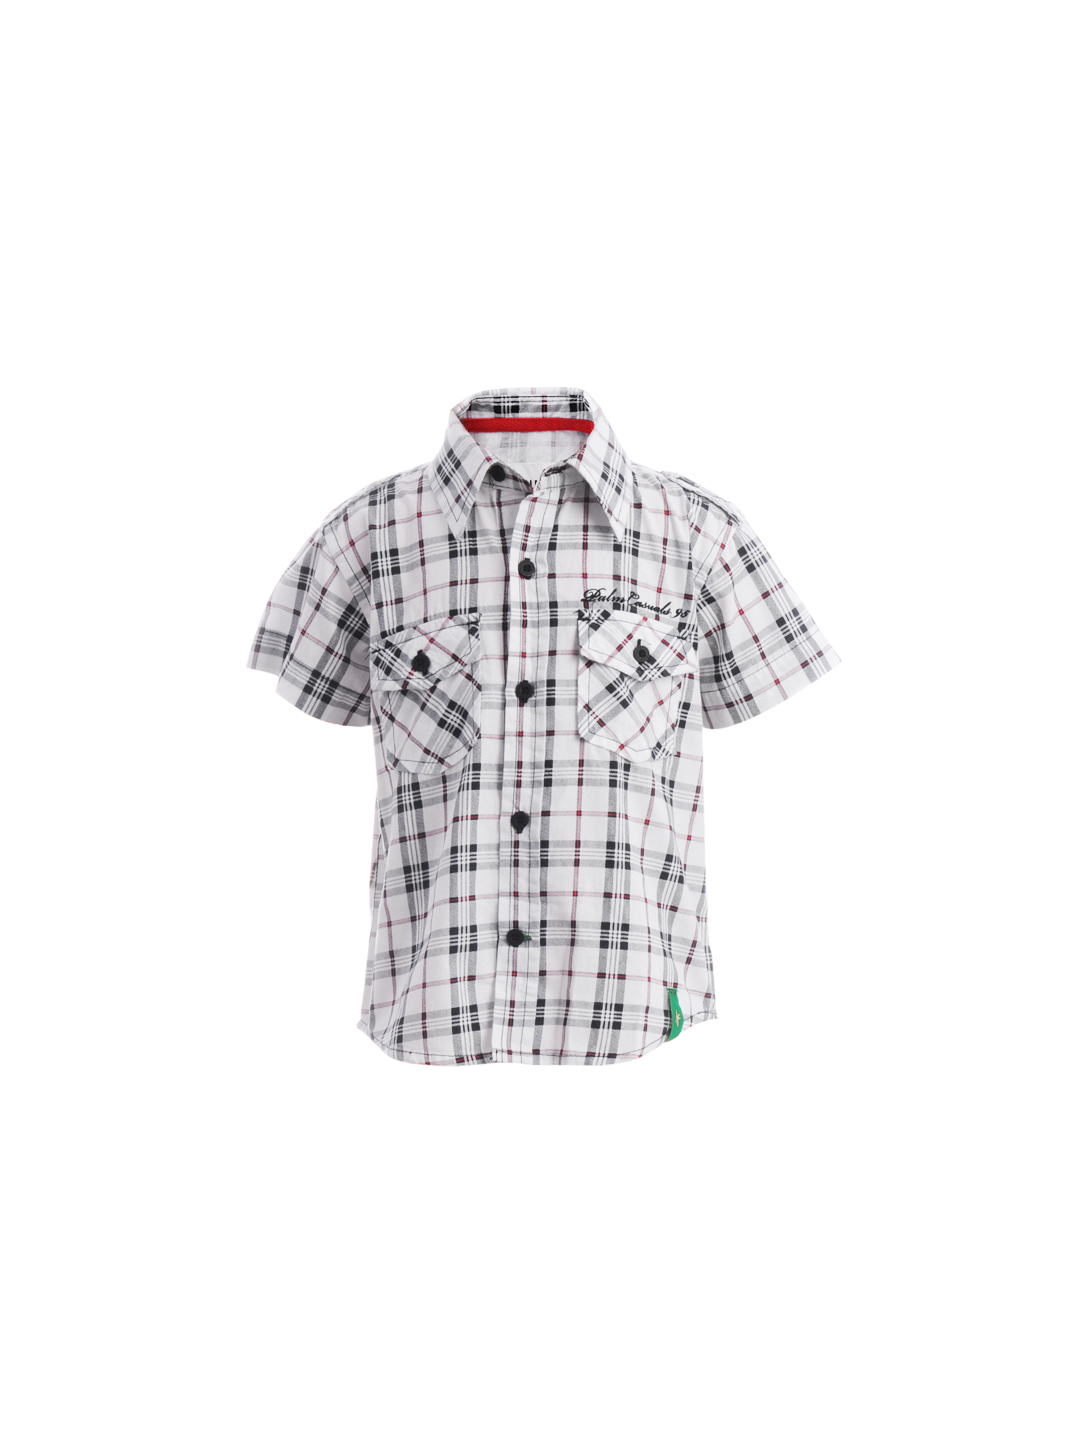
Gini and Jony Boys Check Black Shirt
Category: Apparel / Topwear / Shirts
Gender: Boys
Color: Black
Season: Summer 2012
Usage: Casual